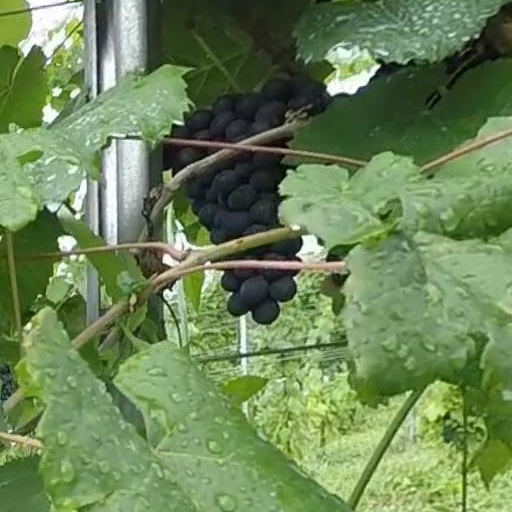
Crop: grape